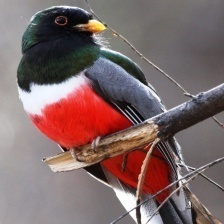
Species: ELEGANT TROGON
Scientific name: TROGON ELEGANS